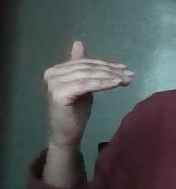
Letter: khaa